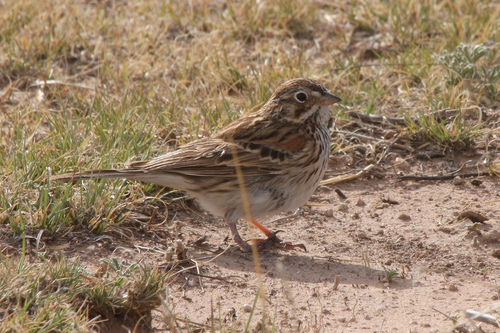
this little bird has a speckled pattern with browns, blacks, and whites.
a smaller bird with a small beak to match; it's color blends seamlessly with the dirt below it.
this is a brown bird with a grey belly and a small beak.
a brown bird with a pale breast and orange tarsus and feet.
this bird has brown and white feathers, a round body and relatively small head.
the bird has orange legs and a brown body with a small head and medium beak.
this bird has speckled brown feathers on its back, speckled white feathers on its belly, and thin legs. it has a short, sharp beak.
this bird has a white eye ring, grey and brown on its breast, and brown and tan secondaries.
this bird has wings that are brown and has a white bellythe bird is small in size and is shades of brown in color.
Species: Vesper Sparrow